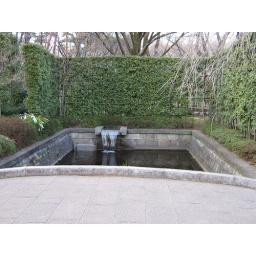
Like water under the bridge